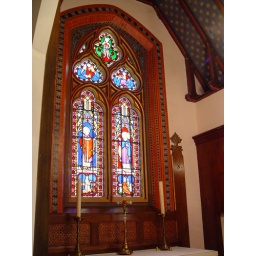
Stained glass window in Chapel